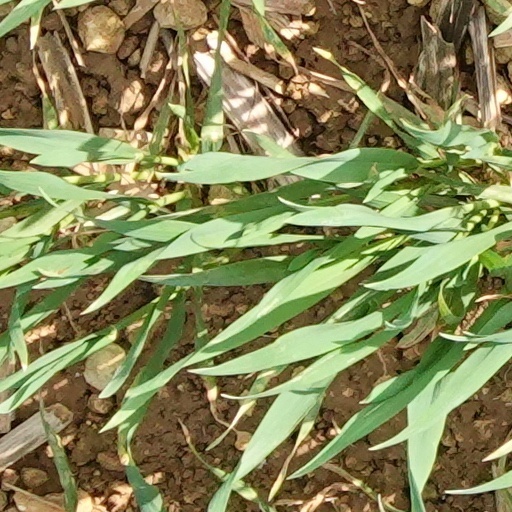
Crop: wheat